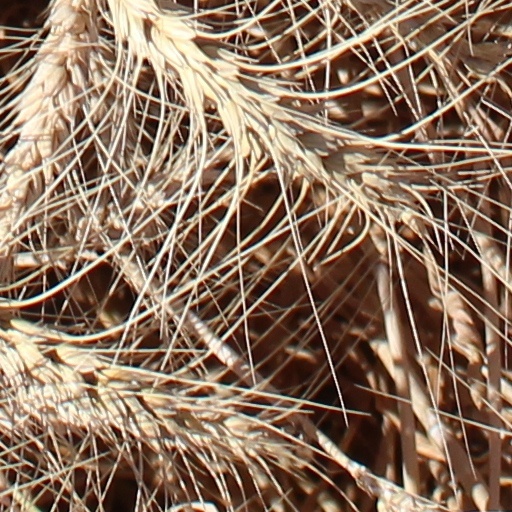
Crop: wheat